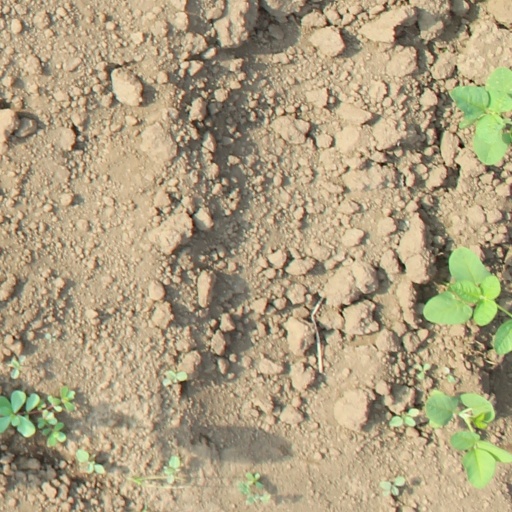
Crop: soybean